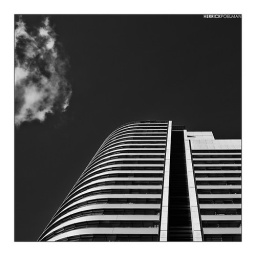
architecture in black and white